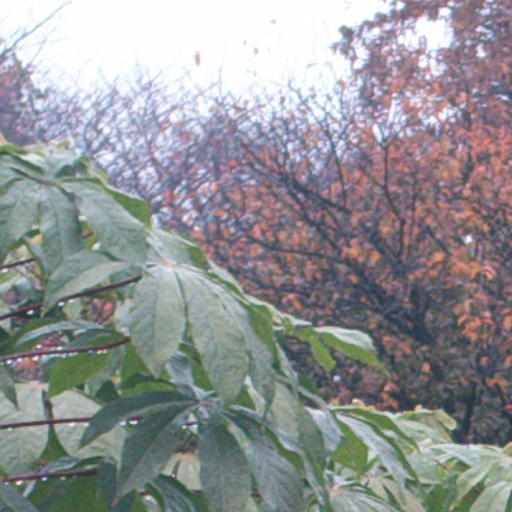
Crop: cassava